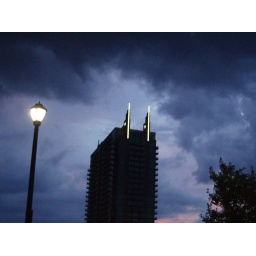
Sitting in my car at a red light near Atlantic Station, I captured this.